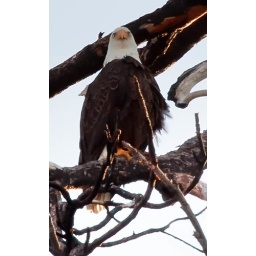
Perched in a tall pine tree at Silverwood Lake in California